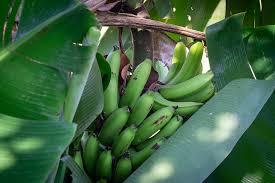
Ngazi ya ndizi mbichi inang'niaia kwenye mti ikionyesha matunda ya kilimo. Majani makubwa yakijani kibichi yanazunguka ndizi. Hii ni taswira ya mavuno ya mazao shambani. Inaonyesha jinsi wakulima wanavyokuza chakula.